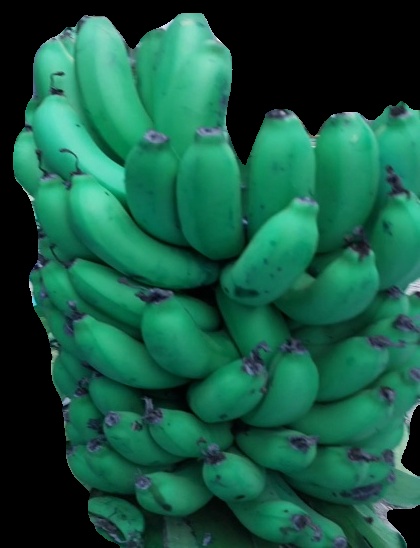
Variety: pachbale
Grade: grade2